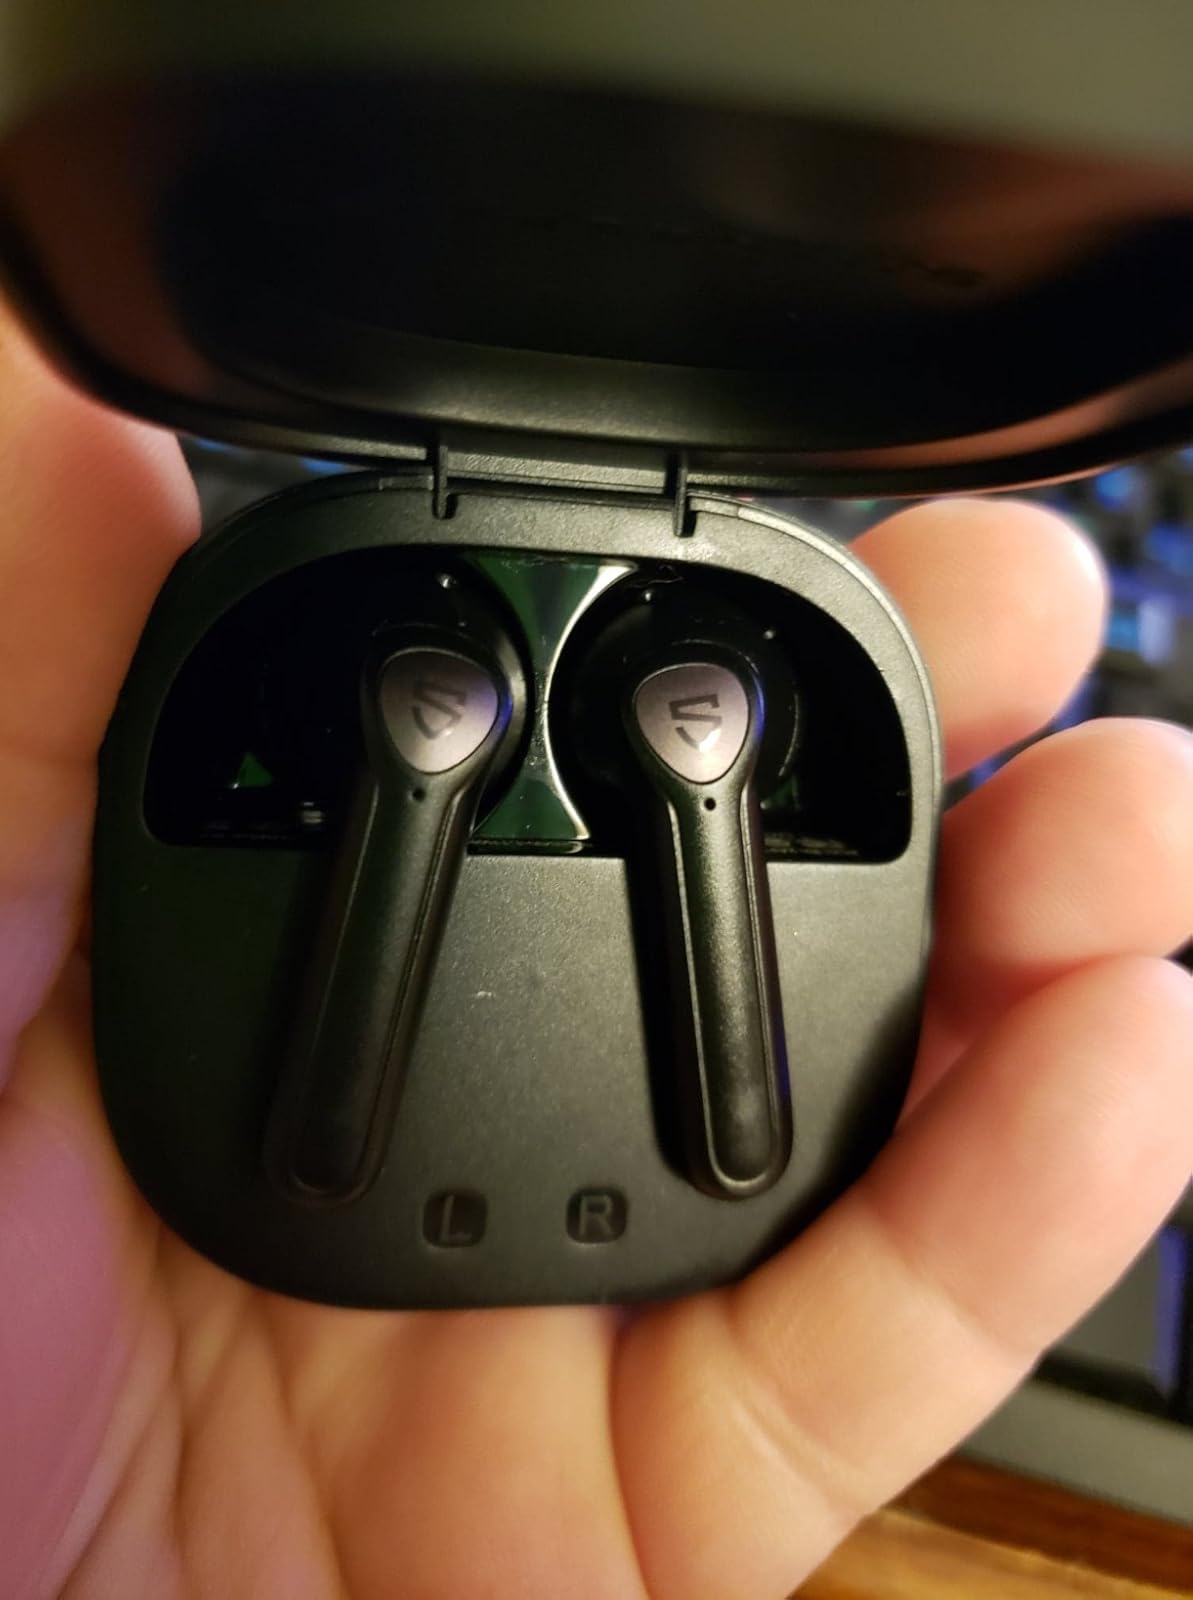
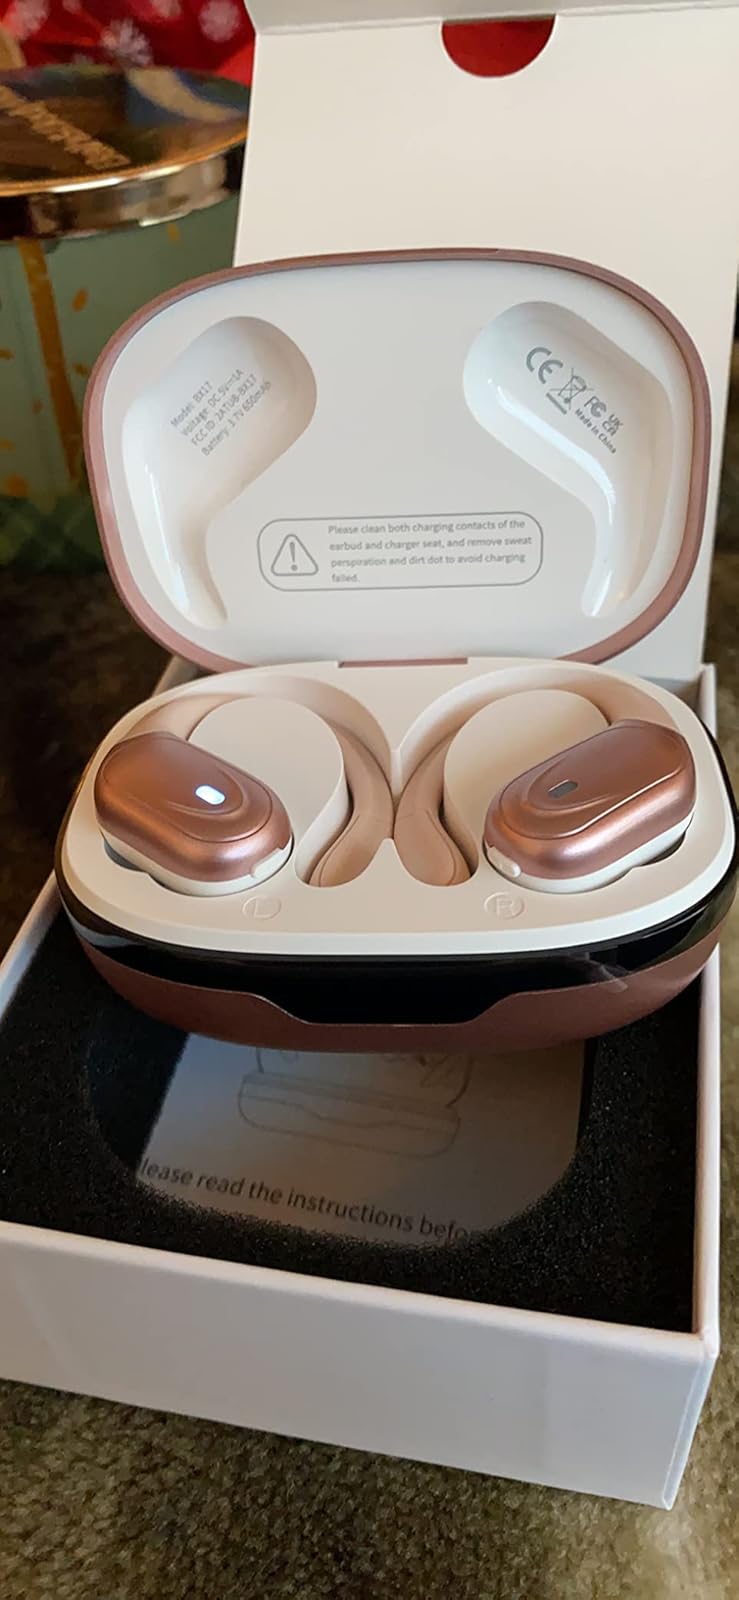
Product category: earbuds
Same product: no